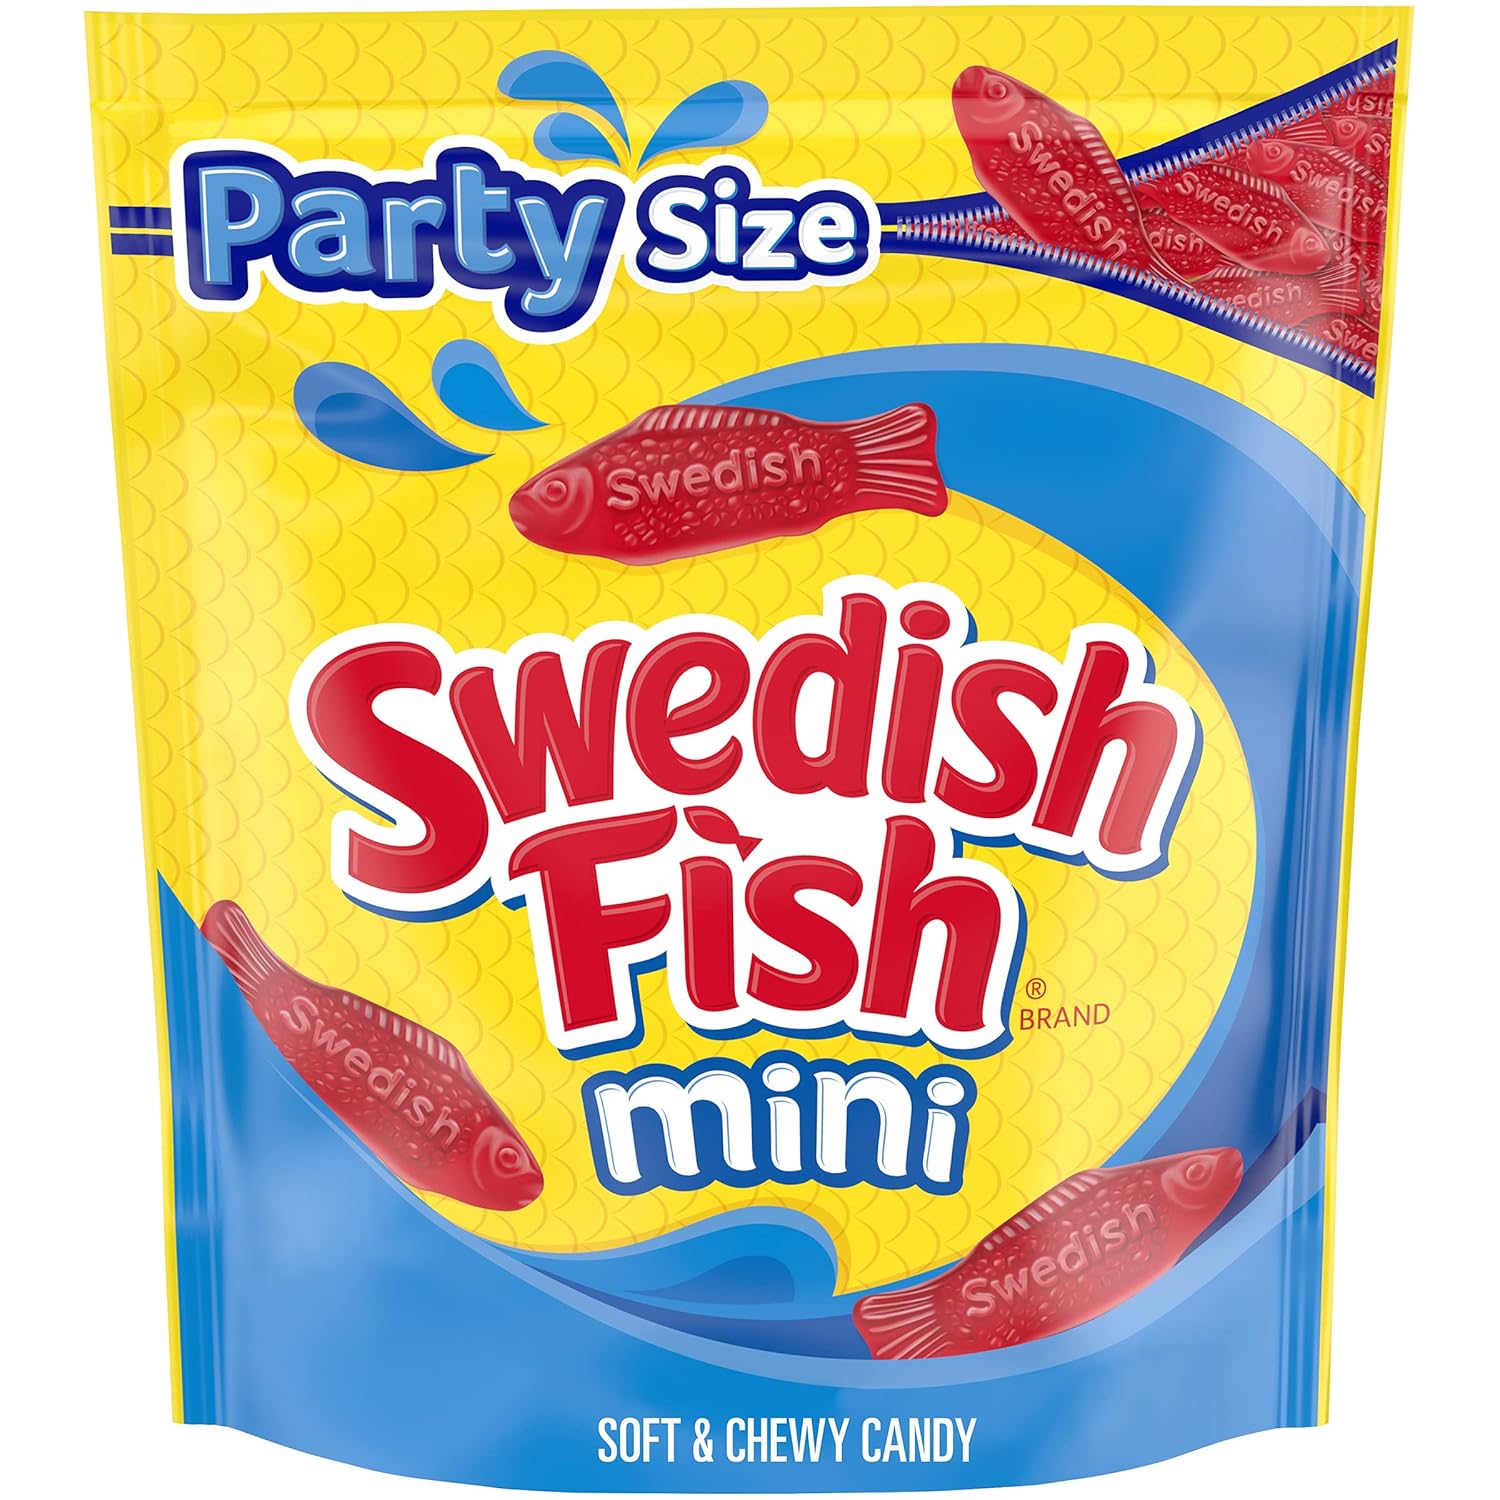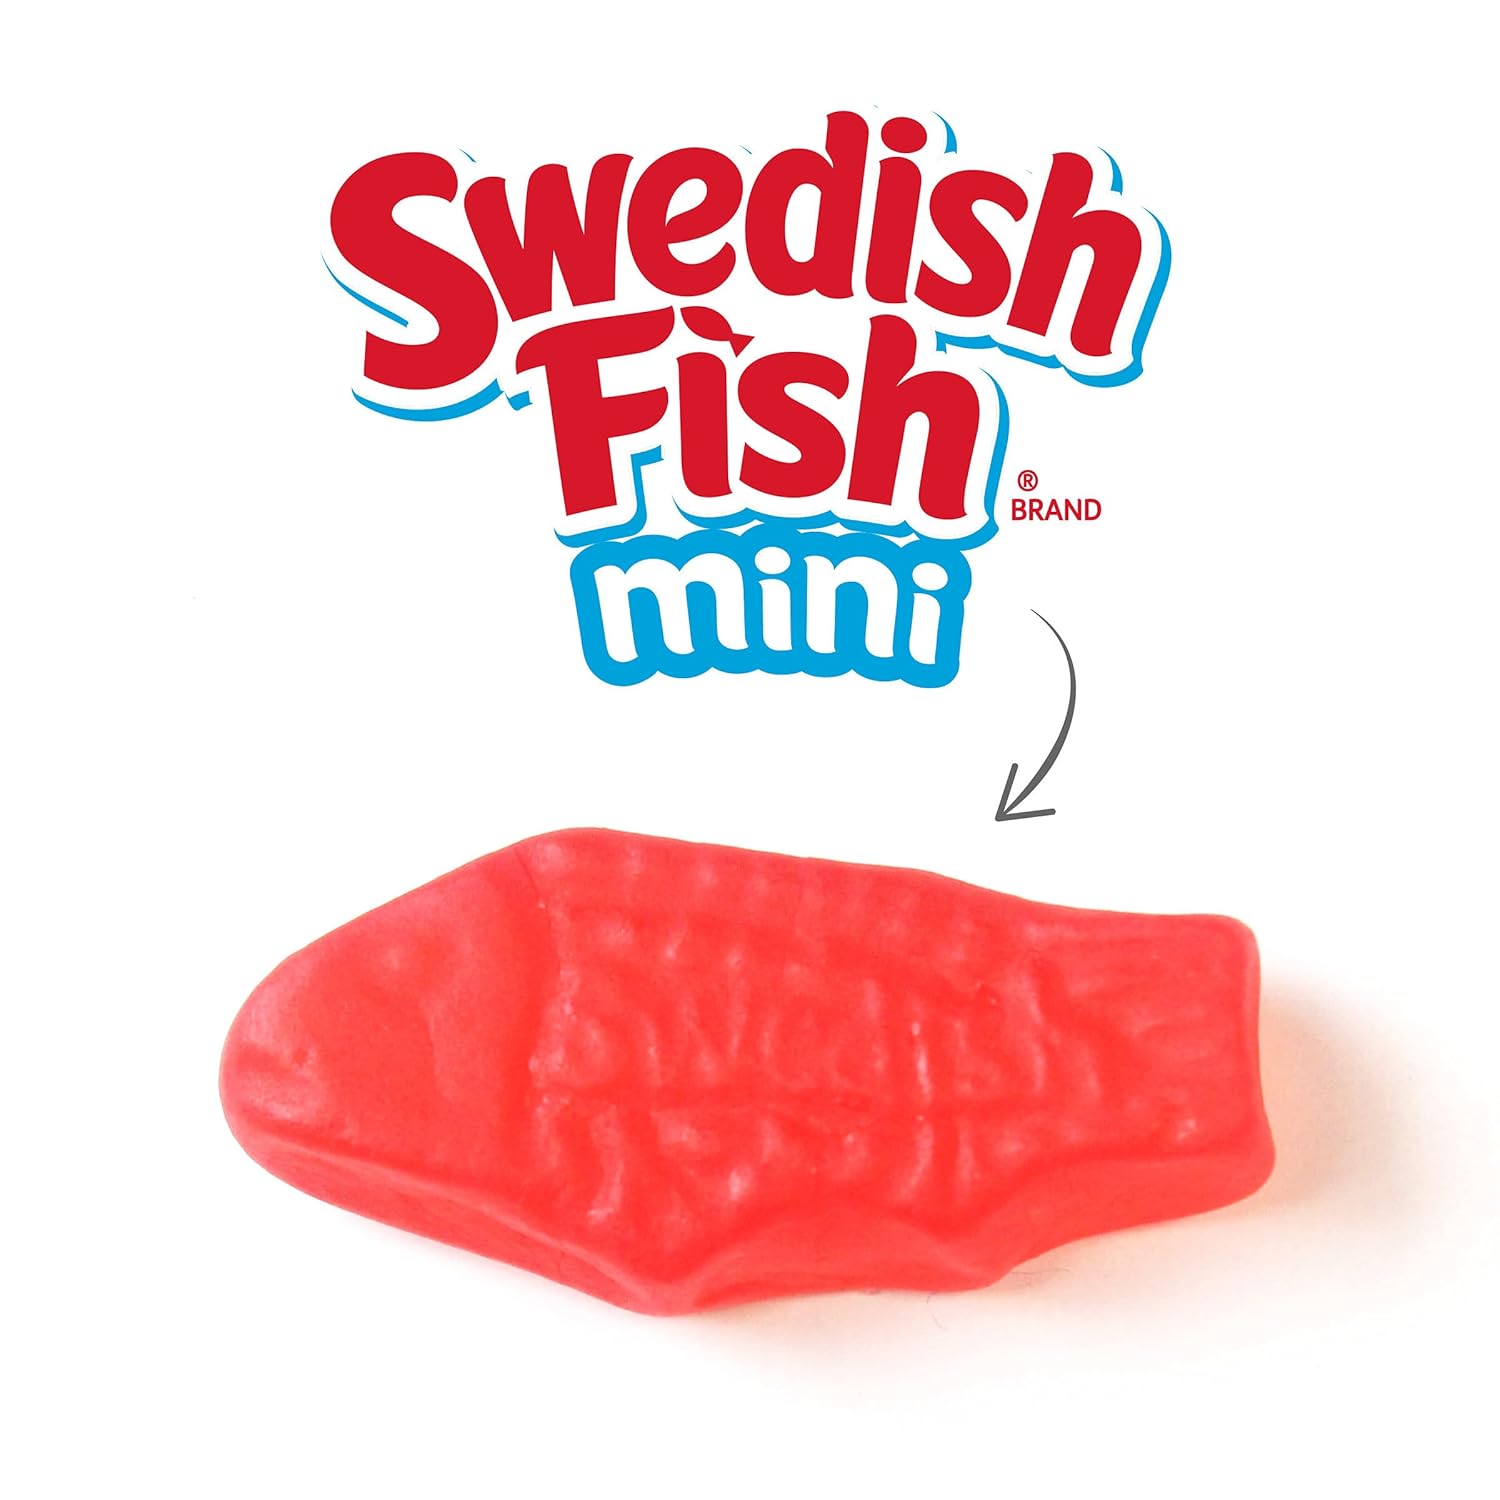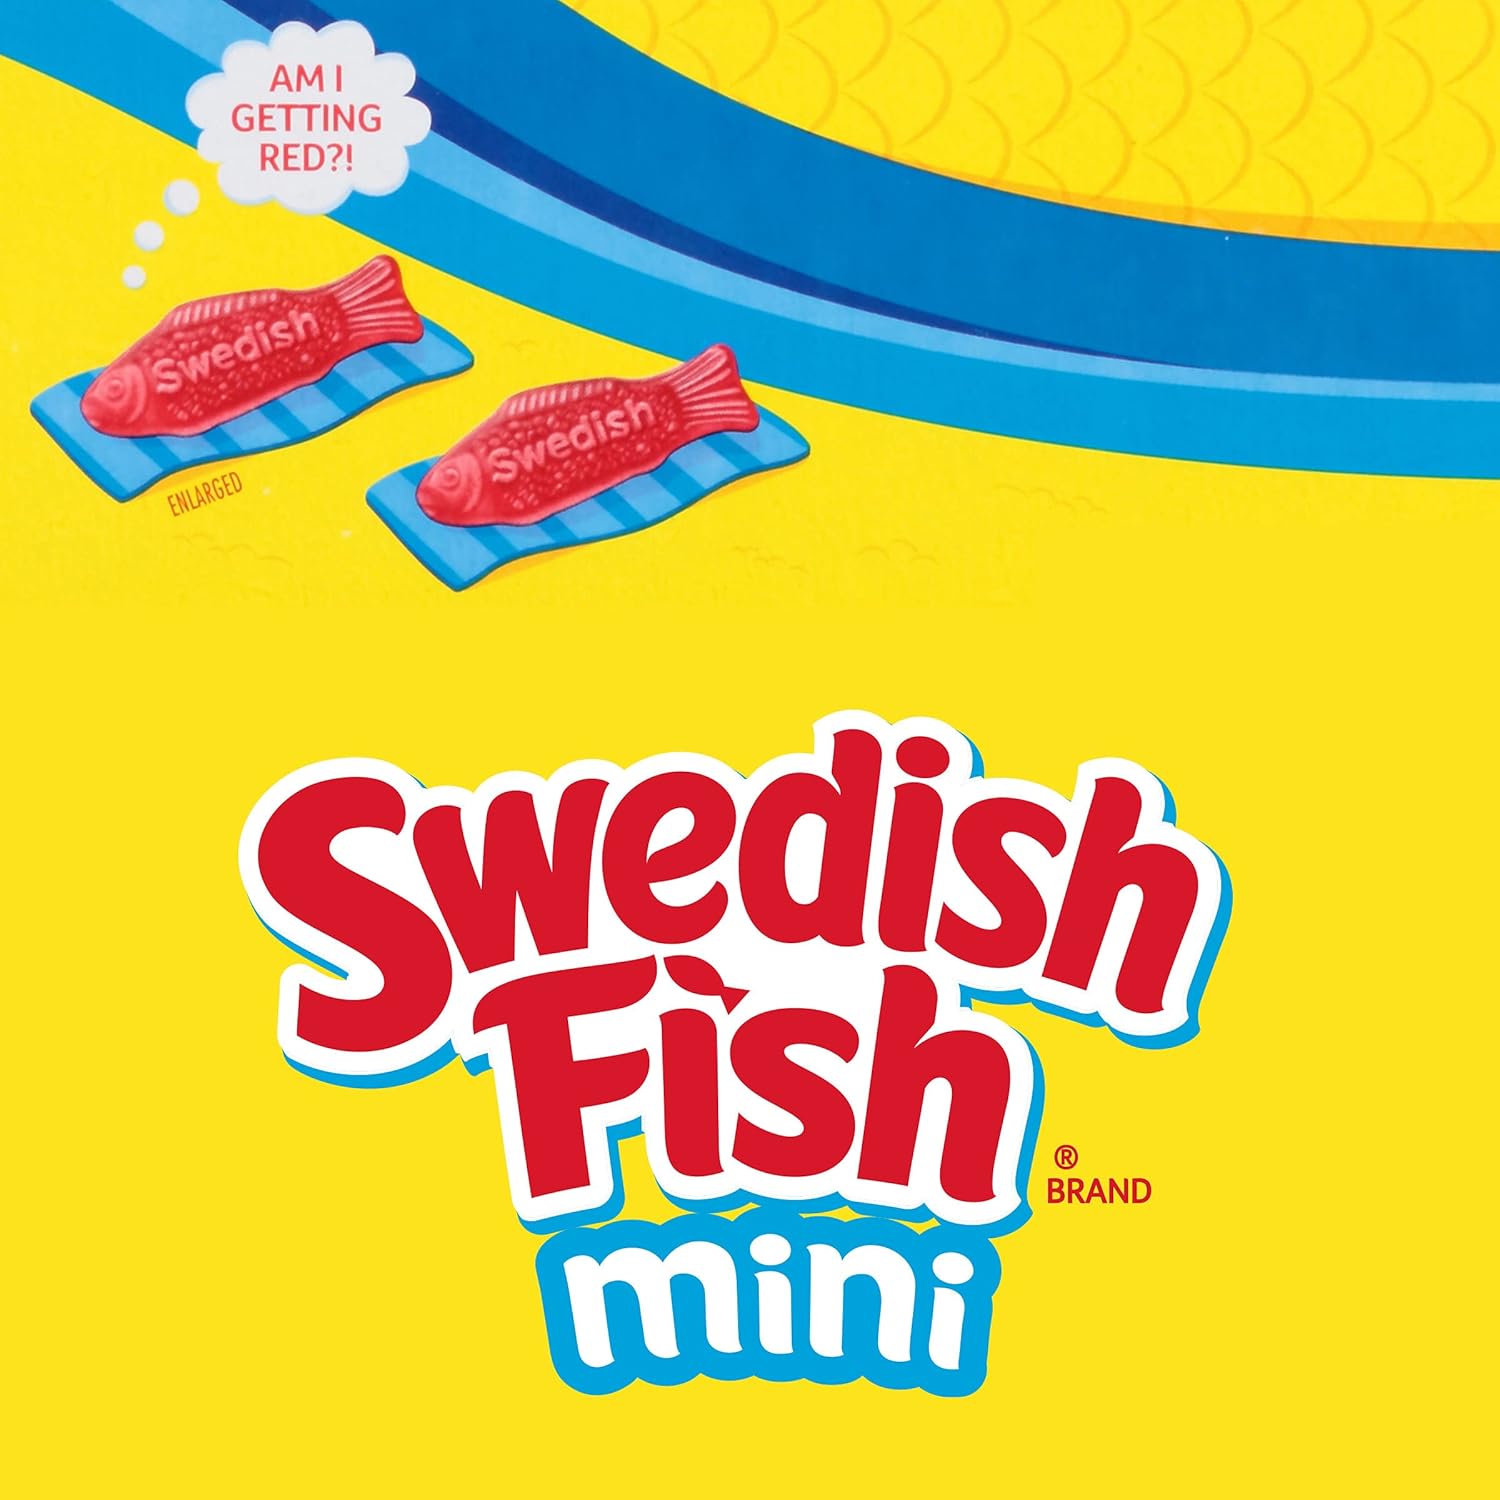
SWEDISH FISH Mini Candy, Original Flavor, 1 Party Size Bag (2 lb 12.8 oz.)
Category: Grocery
The #1 fish-shaped candy in the world Swedish Fish Mini Candy aren't regular fish. For one, They taste like fruit, not fish. For another, they're always up for a flipping good time! Everyone agrees they're quite the catch. (A good fish pun goes over swimmingly with this school.) the coolest Fish in the sea Swedish Fish Mini Candy are soft, chewy, and oh so delicious. And they love the same things you do! Movies, holidays, party favors, treat jars, goodie baskets, gift bags, Easter baskets, stocking stuffers, care packages, trick-or-treating-swedish fish never scale back on fun. Add this package of Swedish Fish Mini original flavor candy to your cart for fun, fruity treats.
Features: This package contains 1 Resealable 2 lb 12.8 oz. Party Size bag of Swedish Fish Mini original flavor candy. | Created in Sweden, Swedish Fish Candy are the #1 (and arguably the most fun) fish-shaped candy in the world. | Soft and chewy Swedish Fish Mini candy goes against the tide. These miniature candies taste like fruit, not fish, and they believe you should never scale back on the fun! | These treats are always up for a flipping good time. And they love puns-almost as much as they love movies, school, the office, gift bags, goodie baskets, and candy jars! | Each serving of candy is 110 calories.